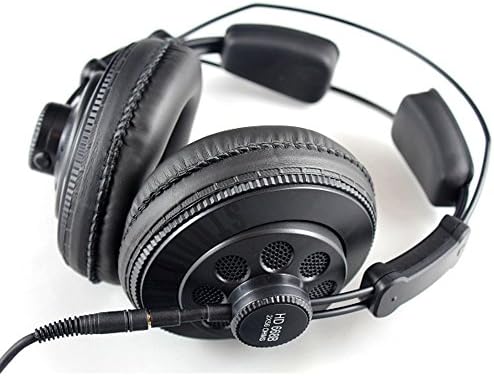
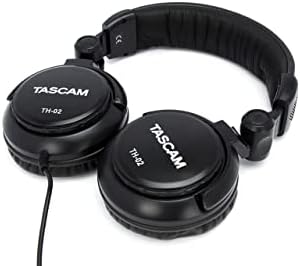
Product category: headphones
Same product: no